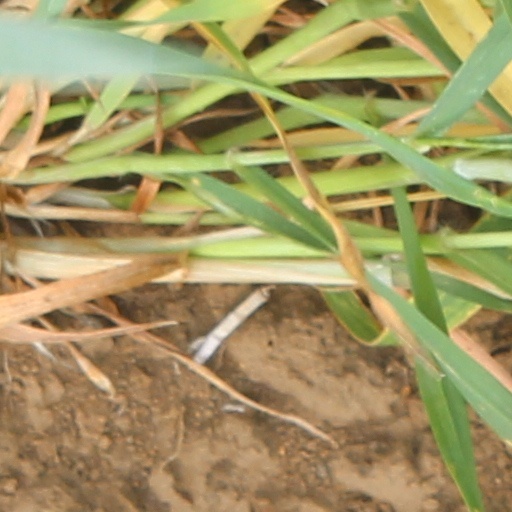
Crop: wheat